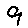
Label: 9